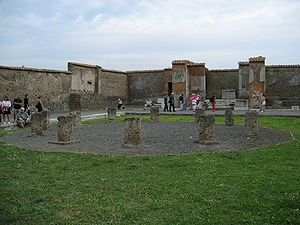
Macellum i Pompeji / Bygningsmæssige detaljer / Midterområdet
Resterne fra det midterste område
Macellum i Pompeji lå på byens forum og var som markedshal eller -område for fødevarer et centralt sted i den antikke by Pompeji.